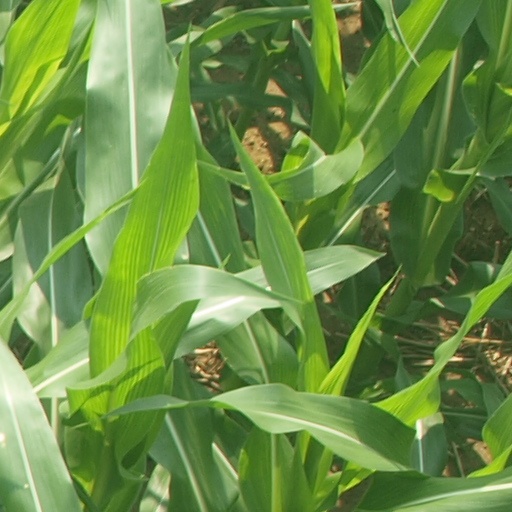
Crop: maize; corn